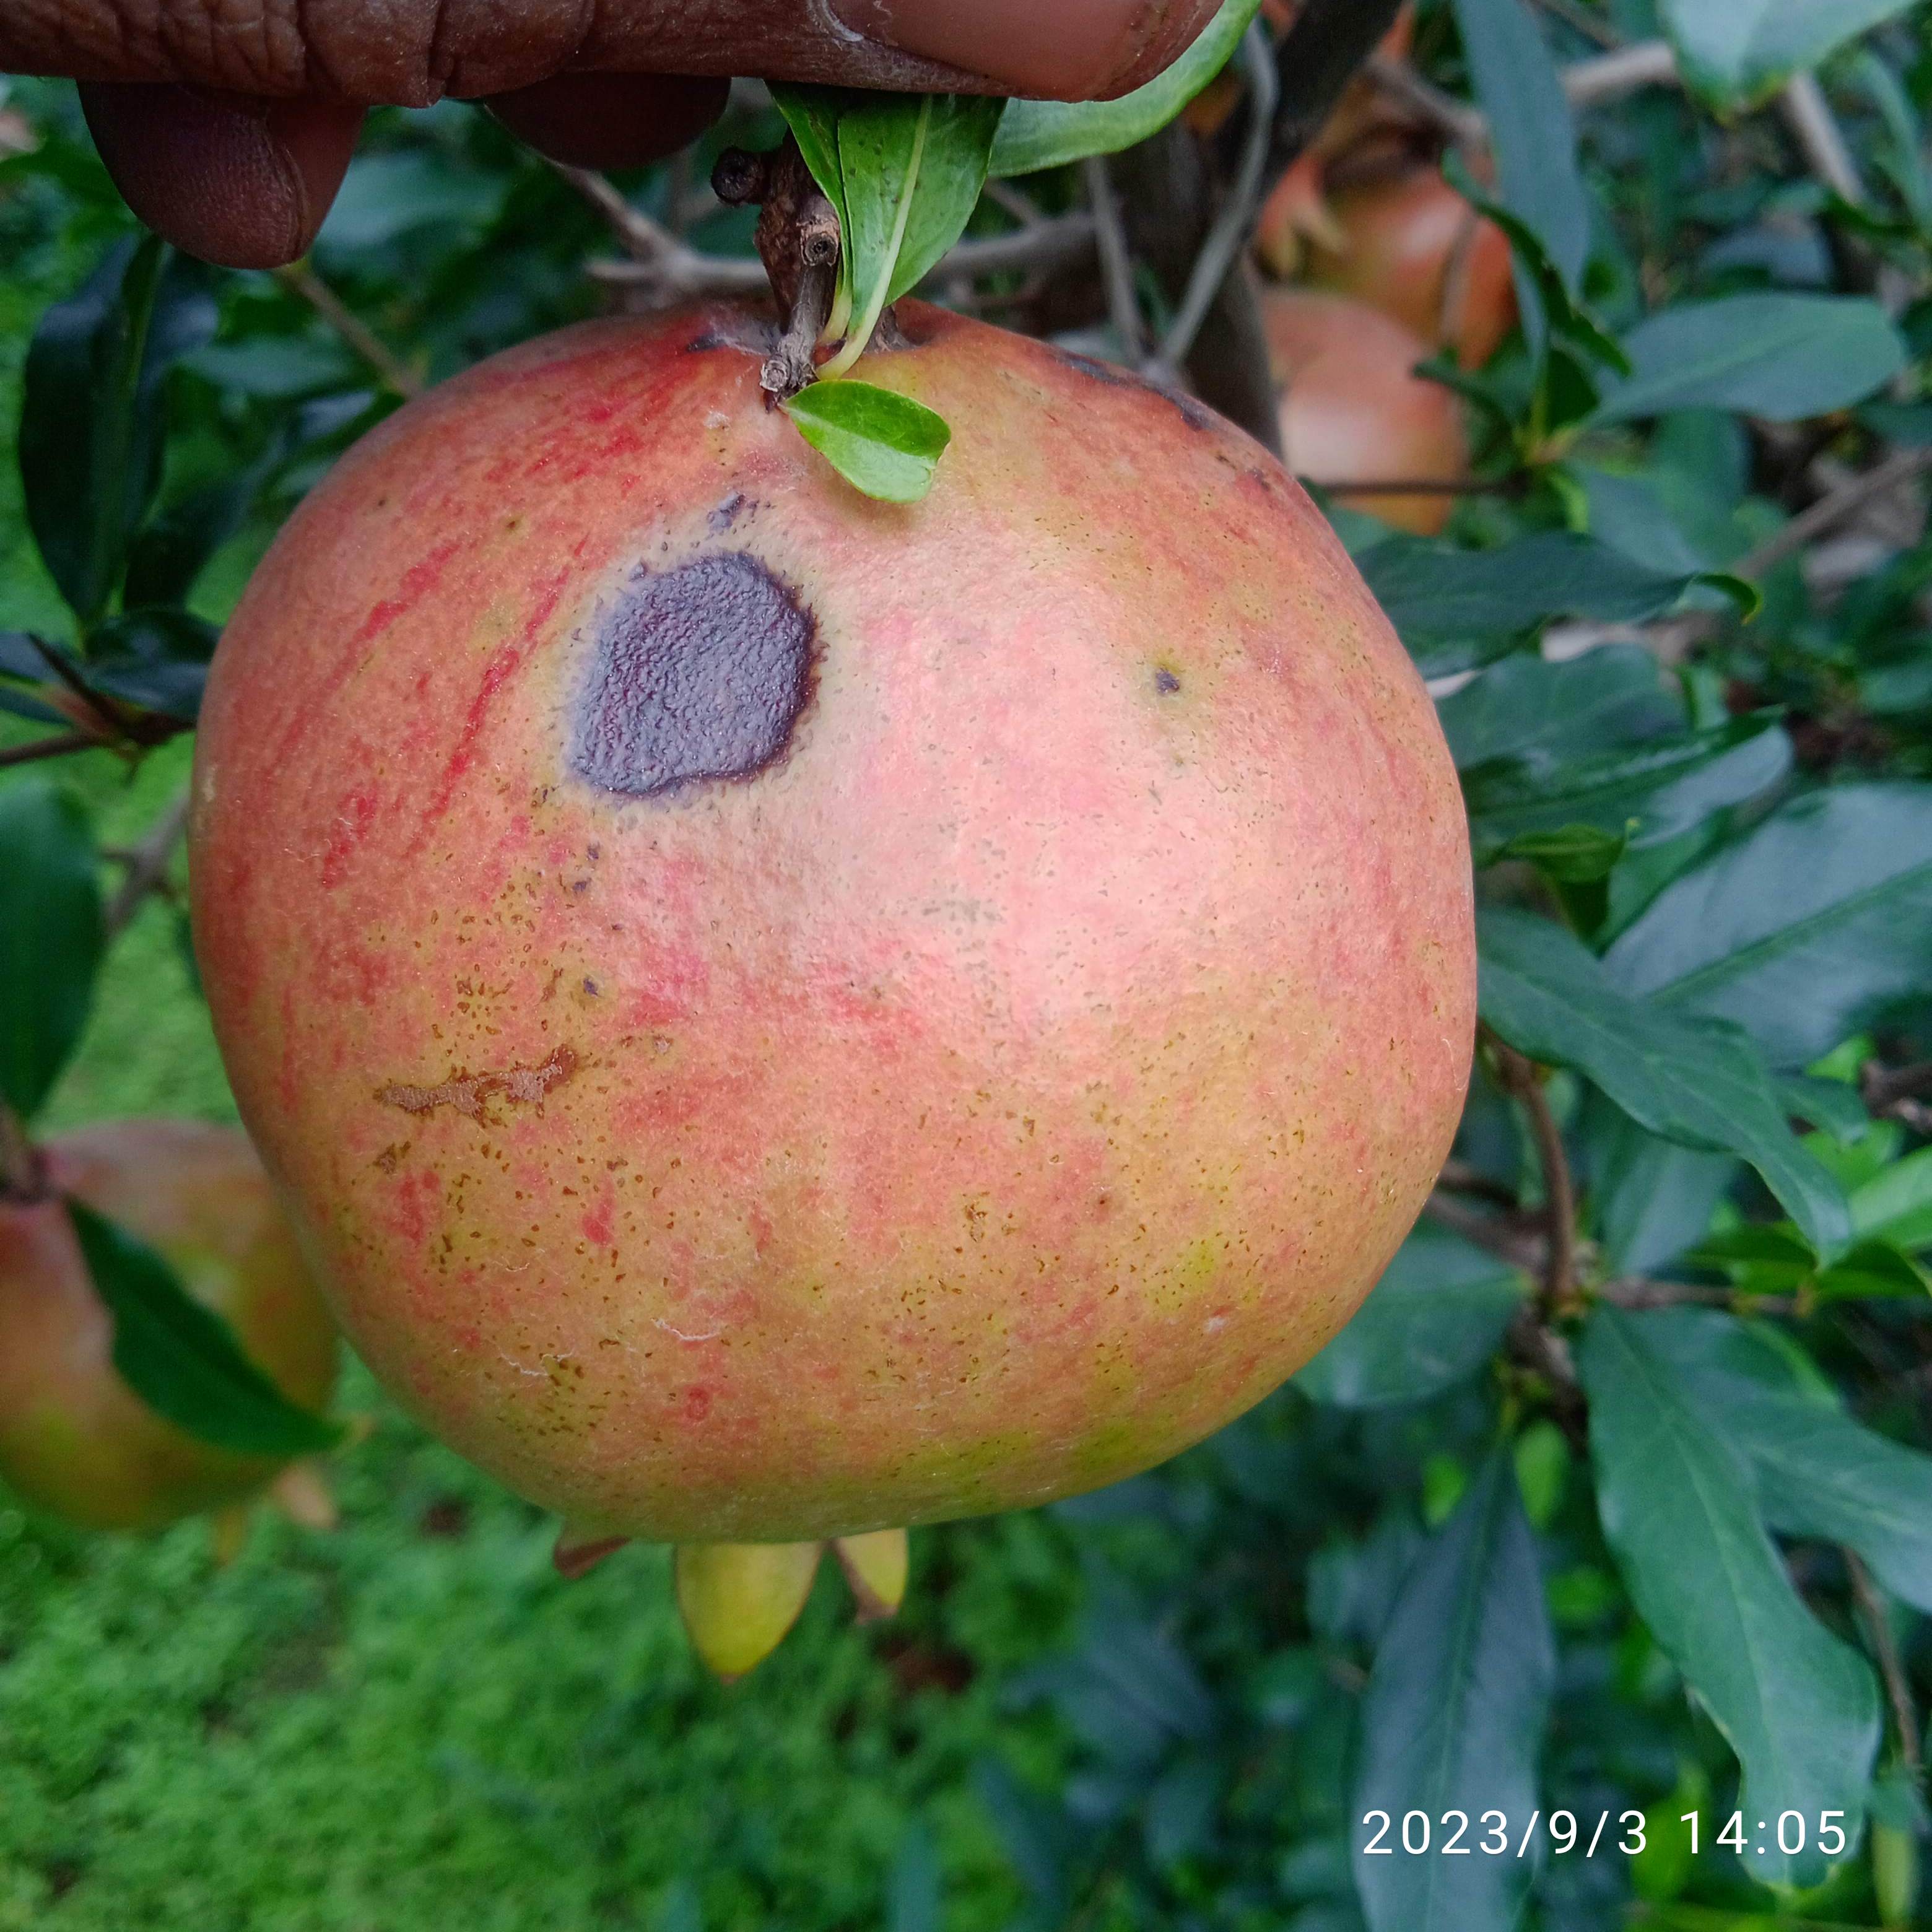
Label: Anthracnose